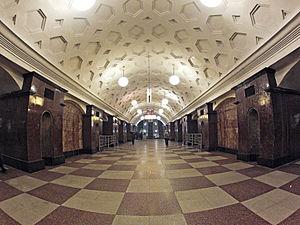
La station de métro Krasnye vorota (Portes Rouges) Русский: Станция метро Красные ворота
La liste des stations du métro de Moscou présente les stations des 12 lignes qui composent le métro de Moscou aujourd'hui.
Krasnye Vorota, est une station de la ligne Sokolnitcheskaïa du métro de Moscou, située sur le territoire de l'arrondissement Basmanny dans le district administratif central de Moscou.